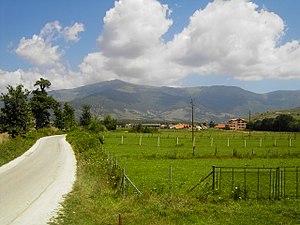
Aranguel est un village de l'ouest de la Macédoine du Nord, situé dans la municipalité de Kitchevo. Le village comptait 709 habitants en 2002. Il est majoritairement albanais.